Alessandro Scarano

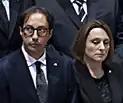

Alessandro Scarano (born 3 September 1983) is a Sammarinese politician who was one of two Captains Regent (heads of government for San Marino) from 1 April 2023 until 1 October 2023. He served alongside Adele Tonnini.